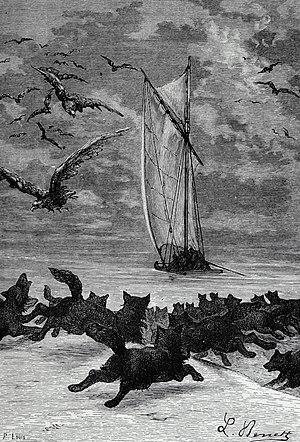
""Le tour du monde en quatre-vingts jours"", Alphonse de Neuville &amp
Cet article recense les personnages, animaux, navires et lieux du roman de Jules Verne, Le Tour du monde en quatre-vingts jours.